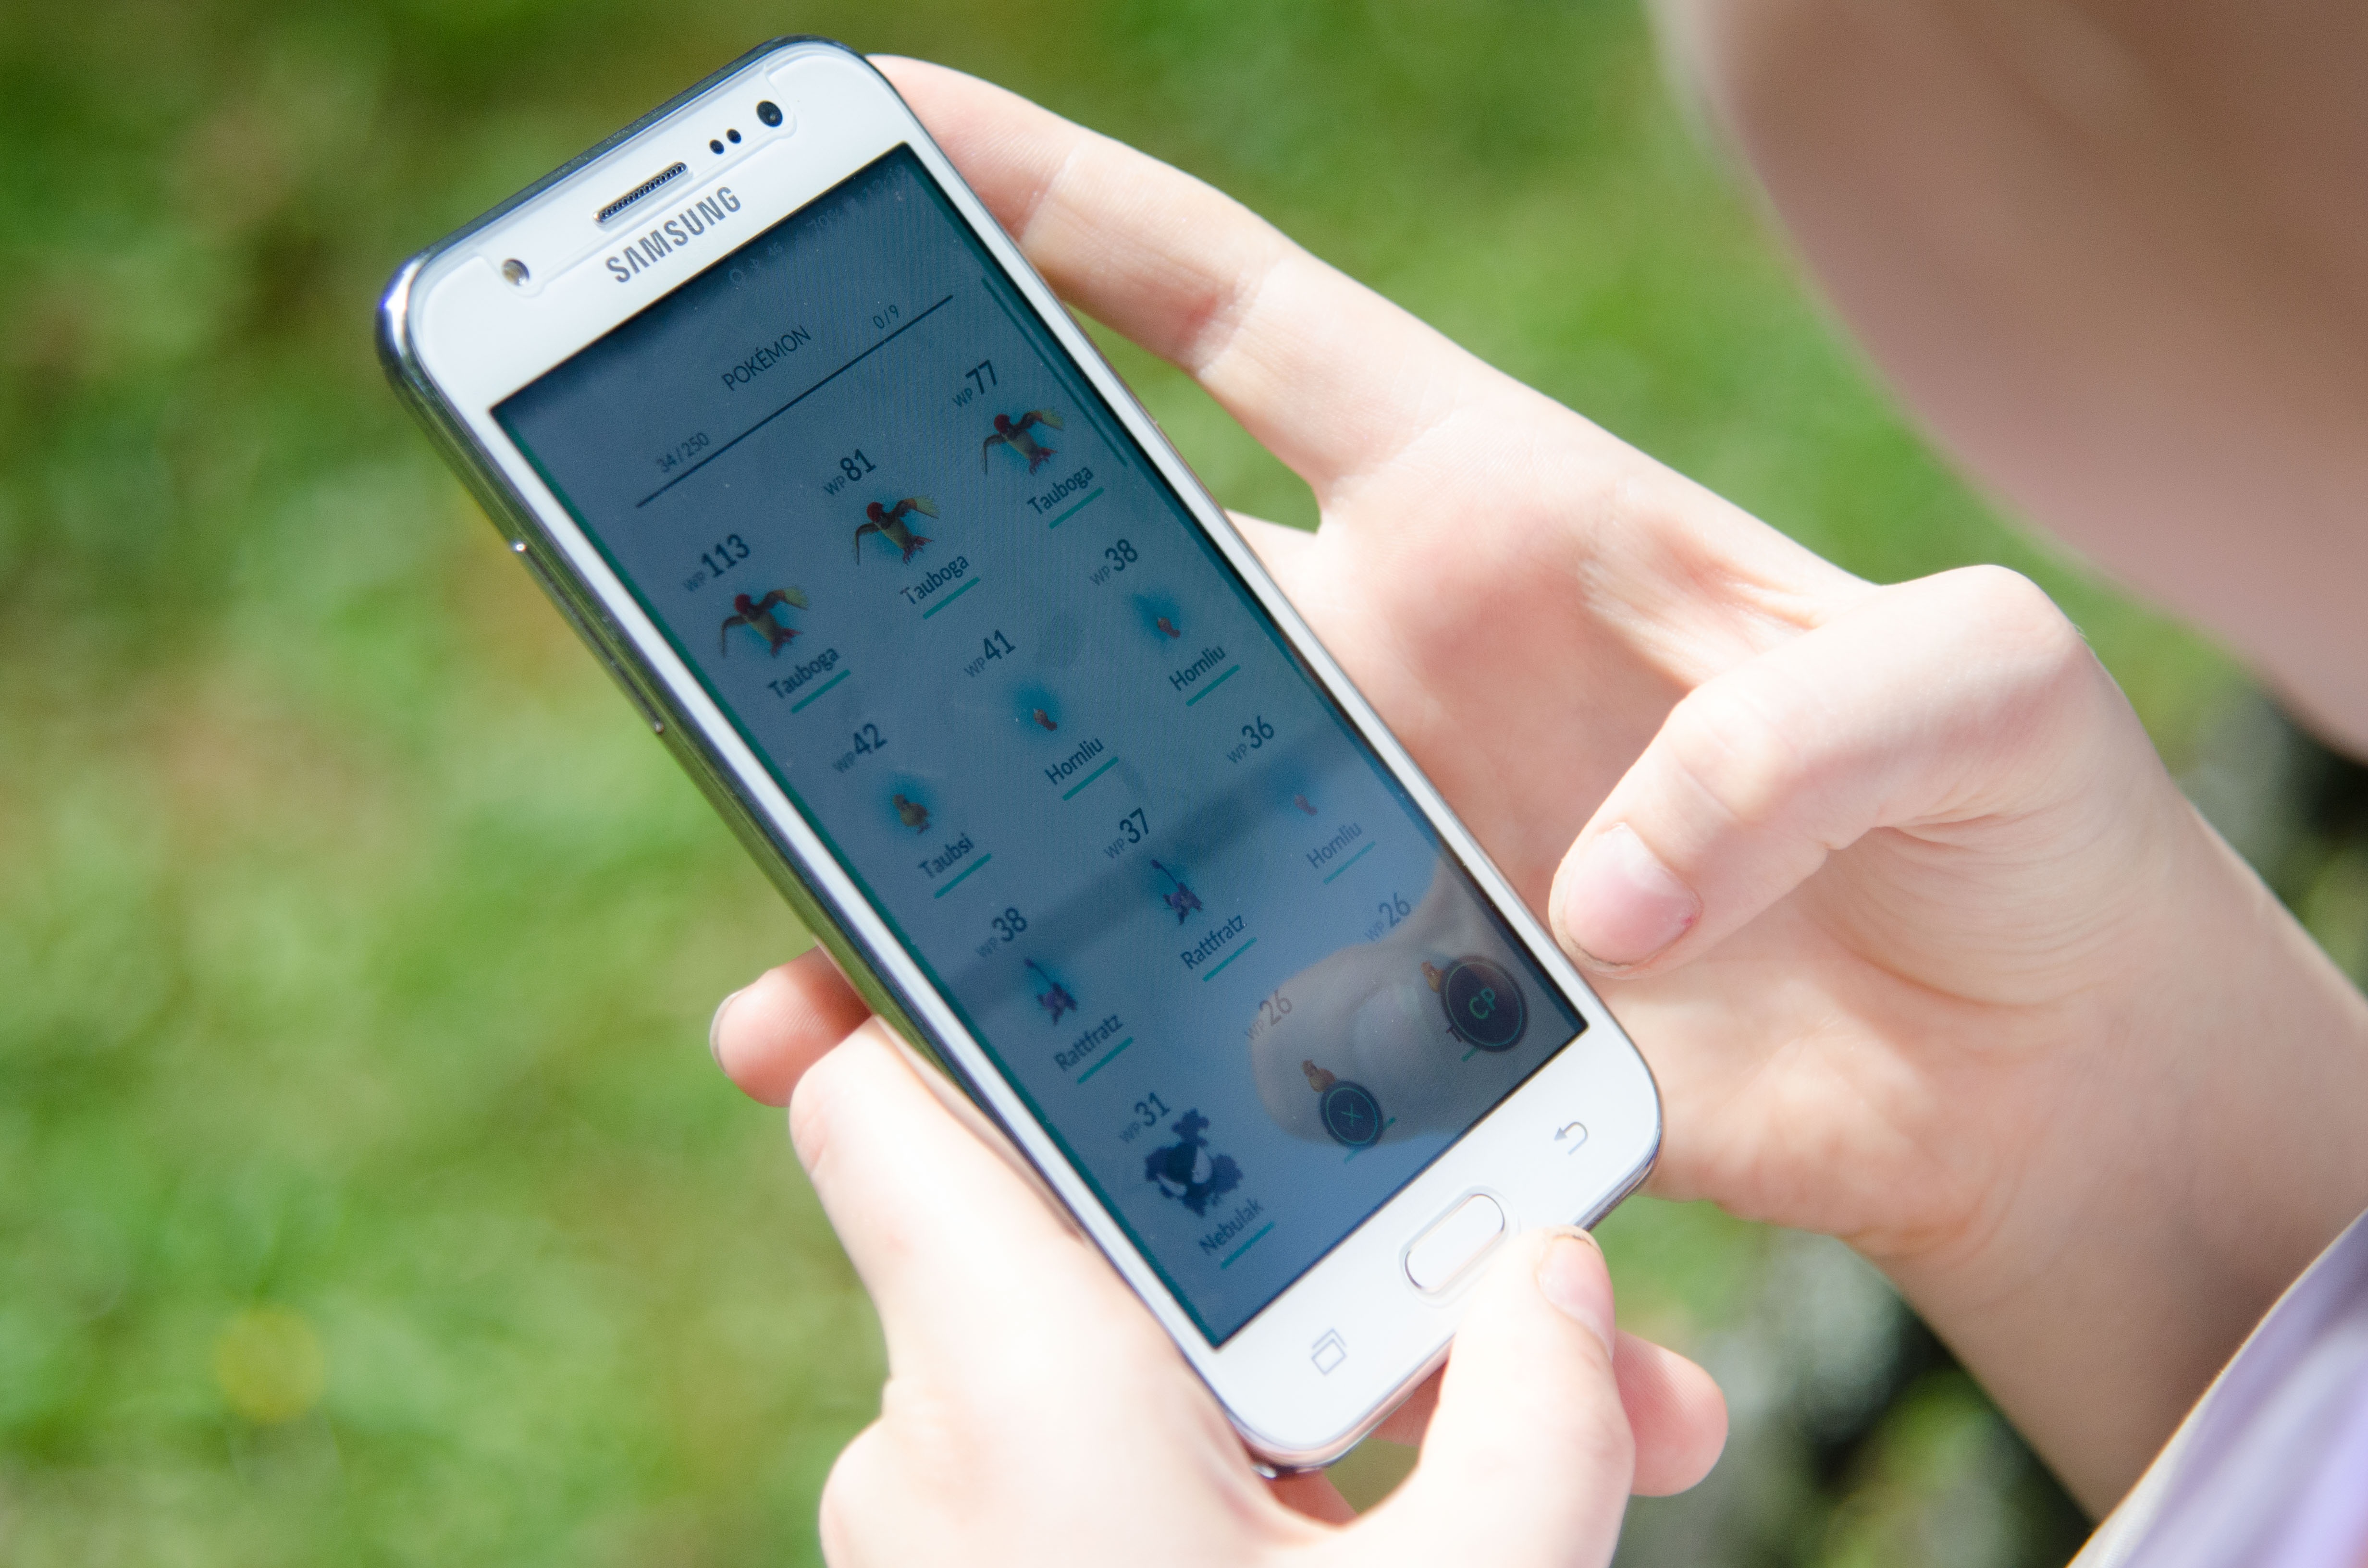
smartphone, hand, technology, telephone, gadget, mobile phone, product, location, pokemon go, virtual, portable communications device, communication device, feature phone